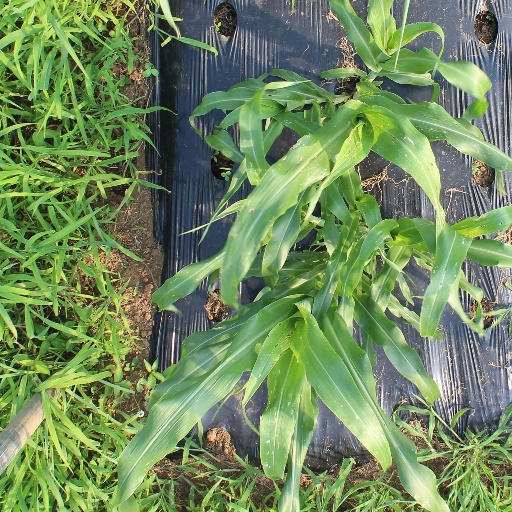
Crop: sorghum